Tandang Sora Avenue

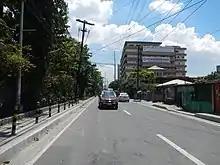
Tandang Sora Avenue looking east near the junction with Quirino Highway in Talipapa

Tandang Sora Avenue was named after its location in the barangay of Tandang Sora. The barrio, in turn, was renamed from Talipapa in 1952 in honor of Filipina patriot Melchora Aquino.